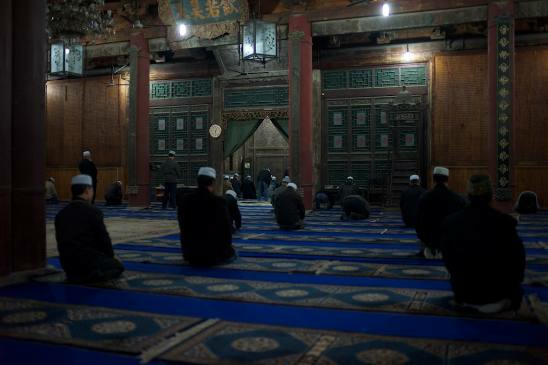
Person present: Yes